Jamie Mulgrew

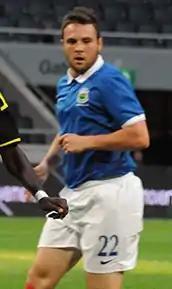

Jamie Mulgrew (born 5 June 1986) is a Northern Irish professional footballer who plays for Linfield of the NIFL Premiership and who has been capped by the Northern Ireland national team.